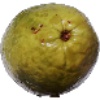
Label: Guava 1